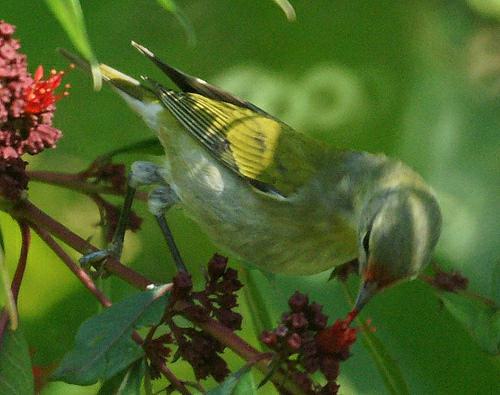
A photo of a tennessee warbler